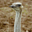
Label: bird